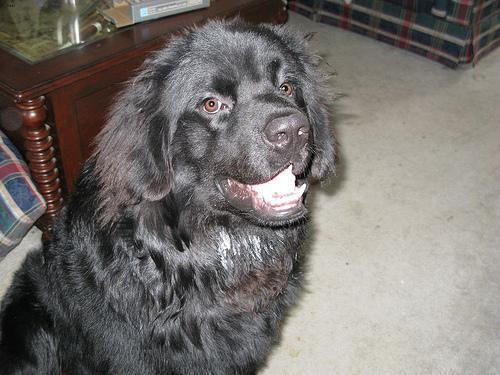
newfoundland